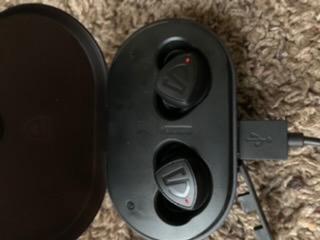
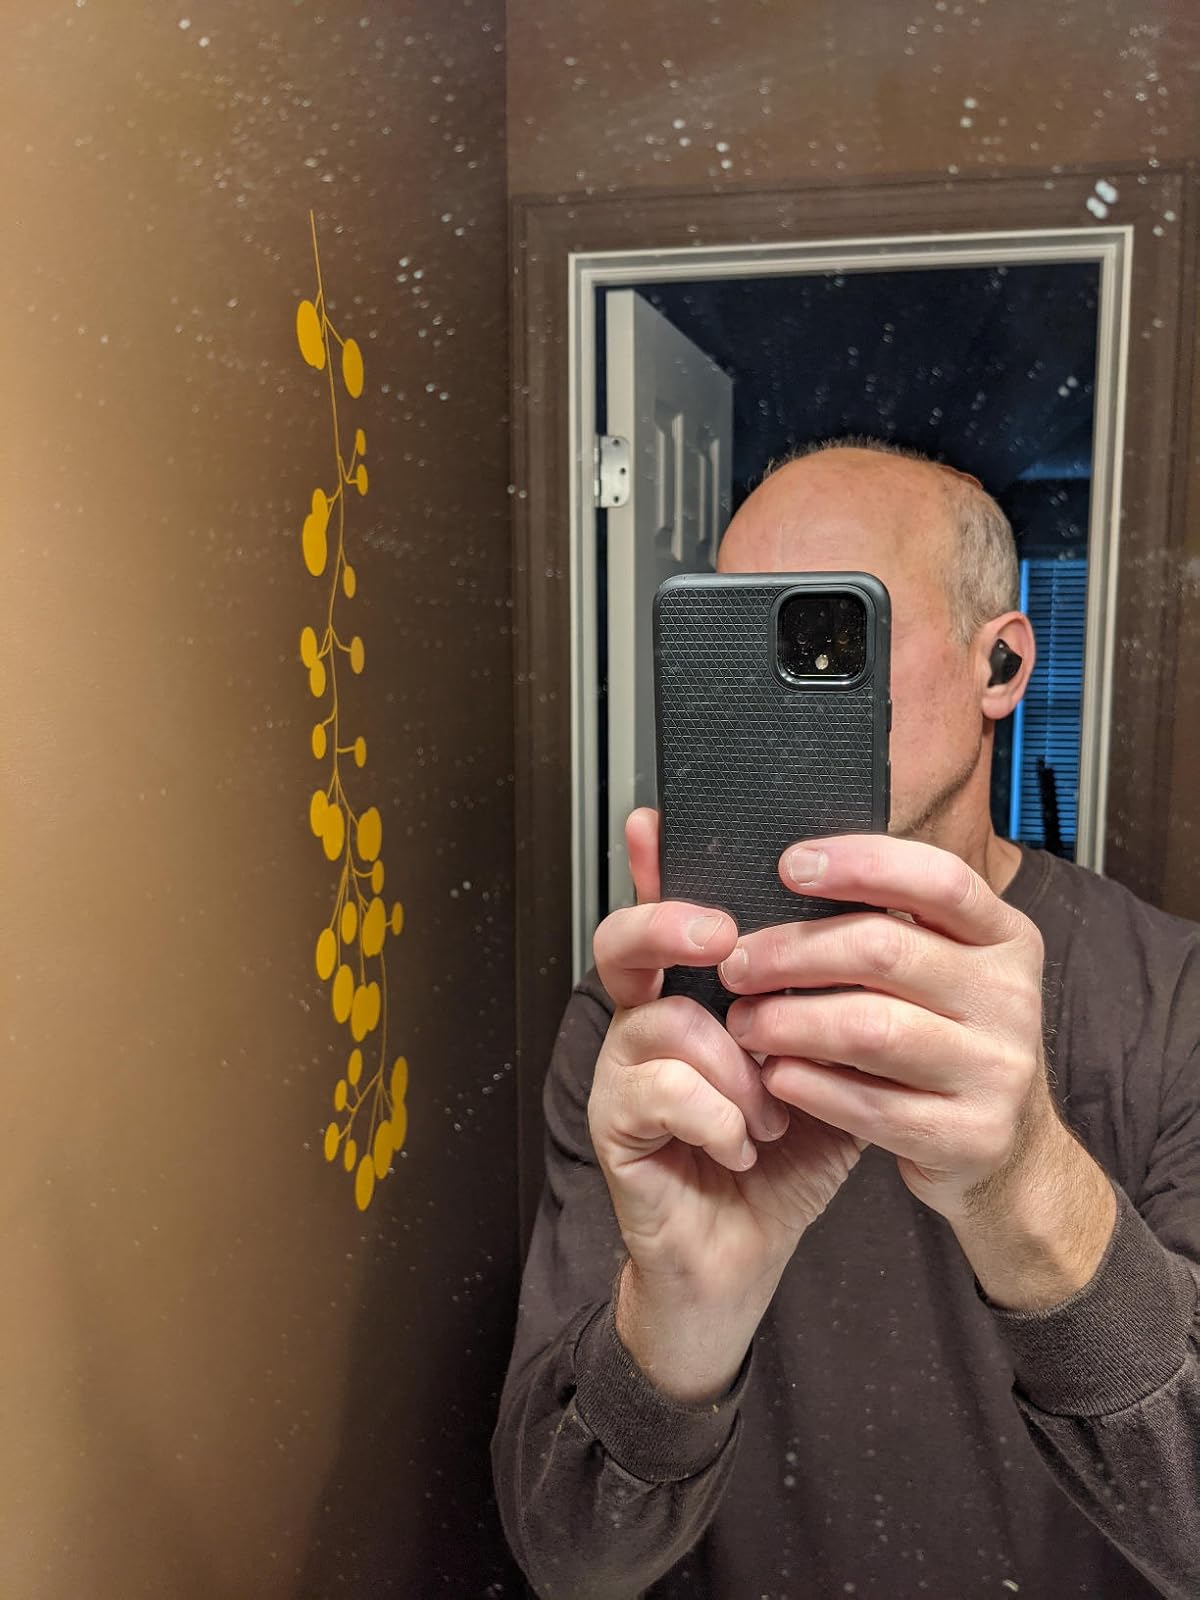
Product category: earbuds
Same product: yes